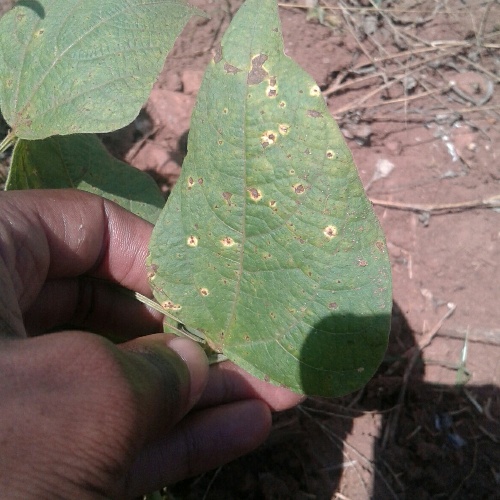
Leaf condition: bean_rust